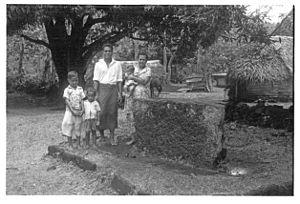
Pierre Hanga ki ʻUvea (signifiant ""face à ʻUvea [Wallis] en wallisien et niuafo'ou) dans le village de Fata'ūlua sur l'île de Niuafoʻou, en 1967. Les personnes sont Siaki Tali et sa famille."
Niuafoʻou, aussi appelée Tin Can Mail Island et anciennement Good Hope Island, est une île volcanique au nord des Tonga dans l'océan Pacifique. Elle est formée de plusieurs lacs volcaniques au milieu du cratère principal, dont le cône s'est effondré à la suite d'une éruption. Ses côtes formées de falaises et l'absence de lagon en rendent l'accès très difficile pour les bateaux. Le volcan est toujours en activité et les éruptions successives ont laissé des coulées de lave sur toute la partie sud-ouest. L'île est également vulnérable aux cyclones.